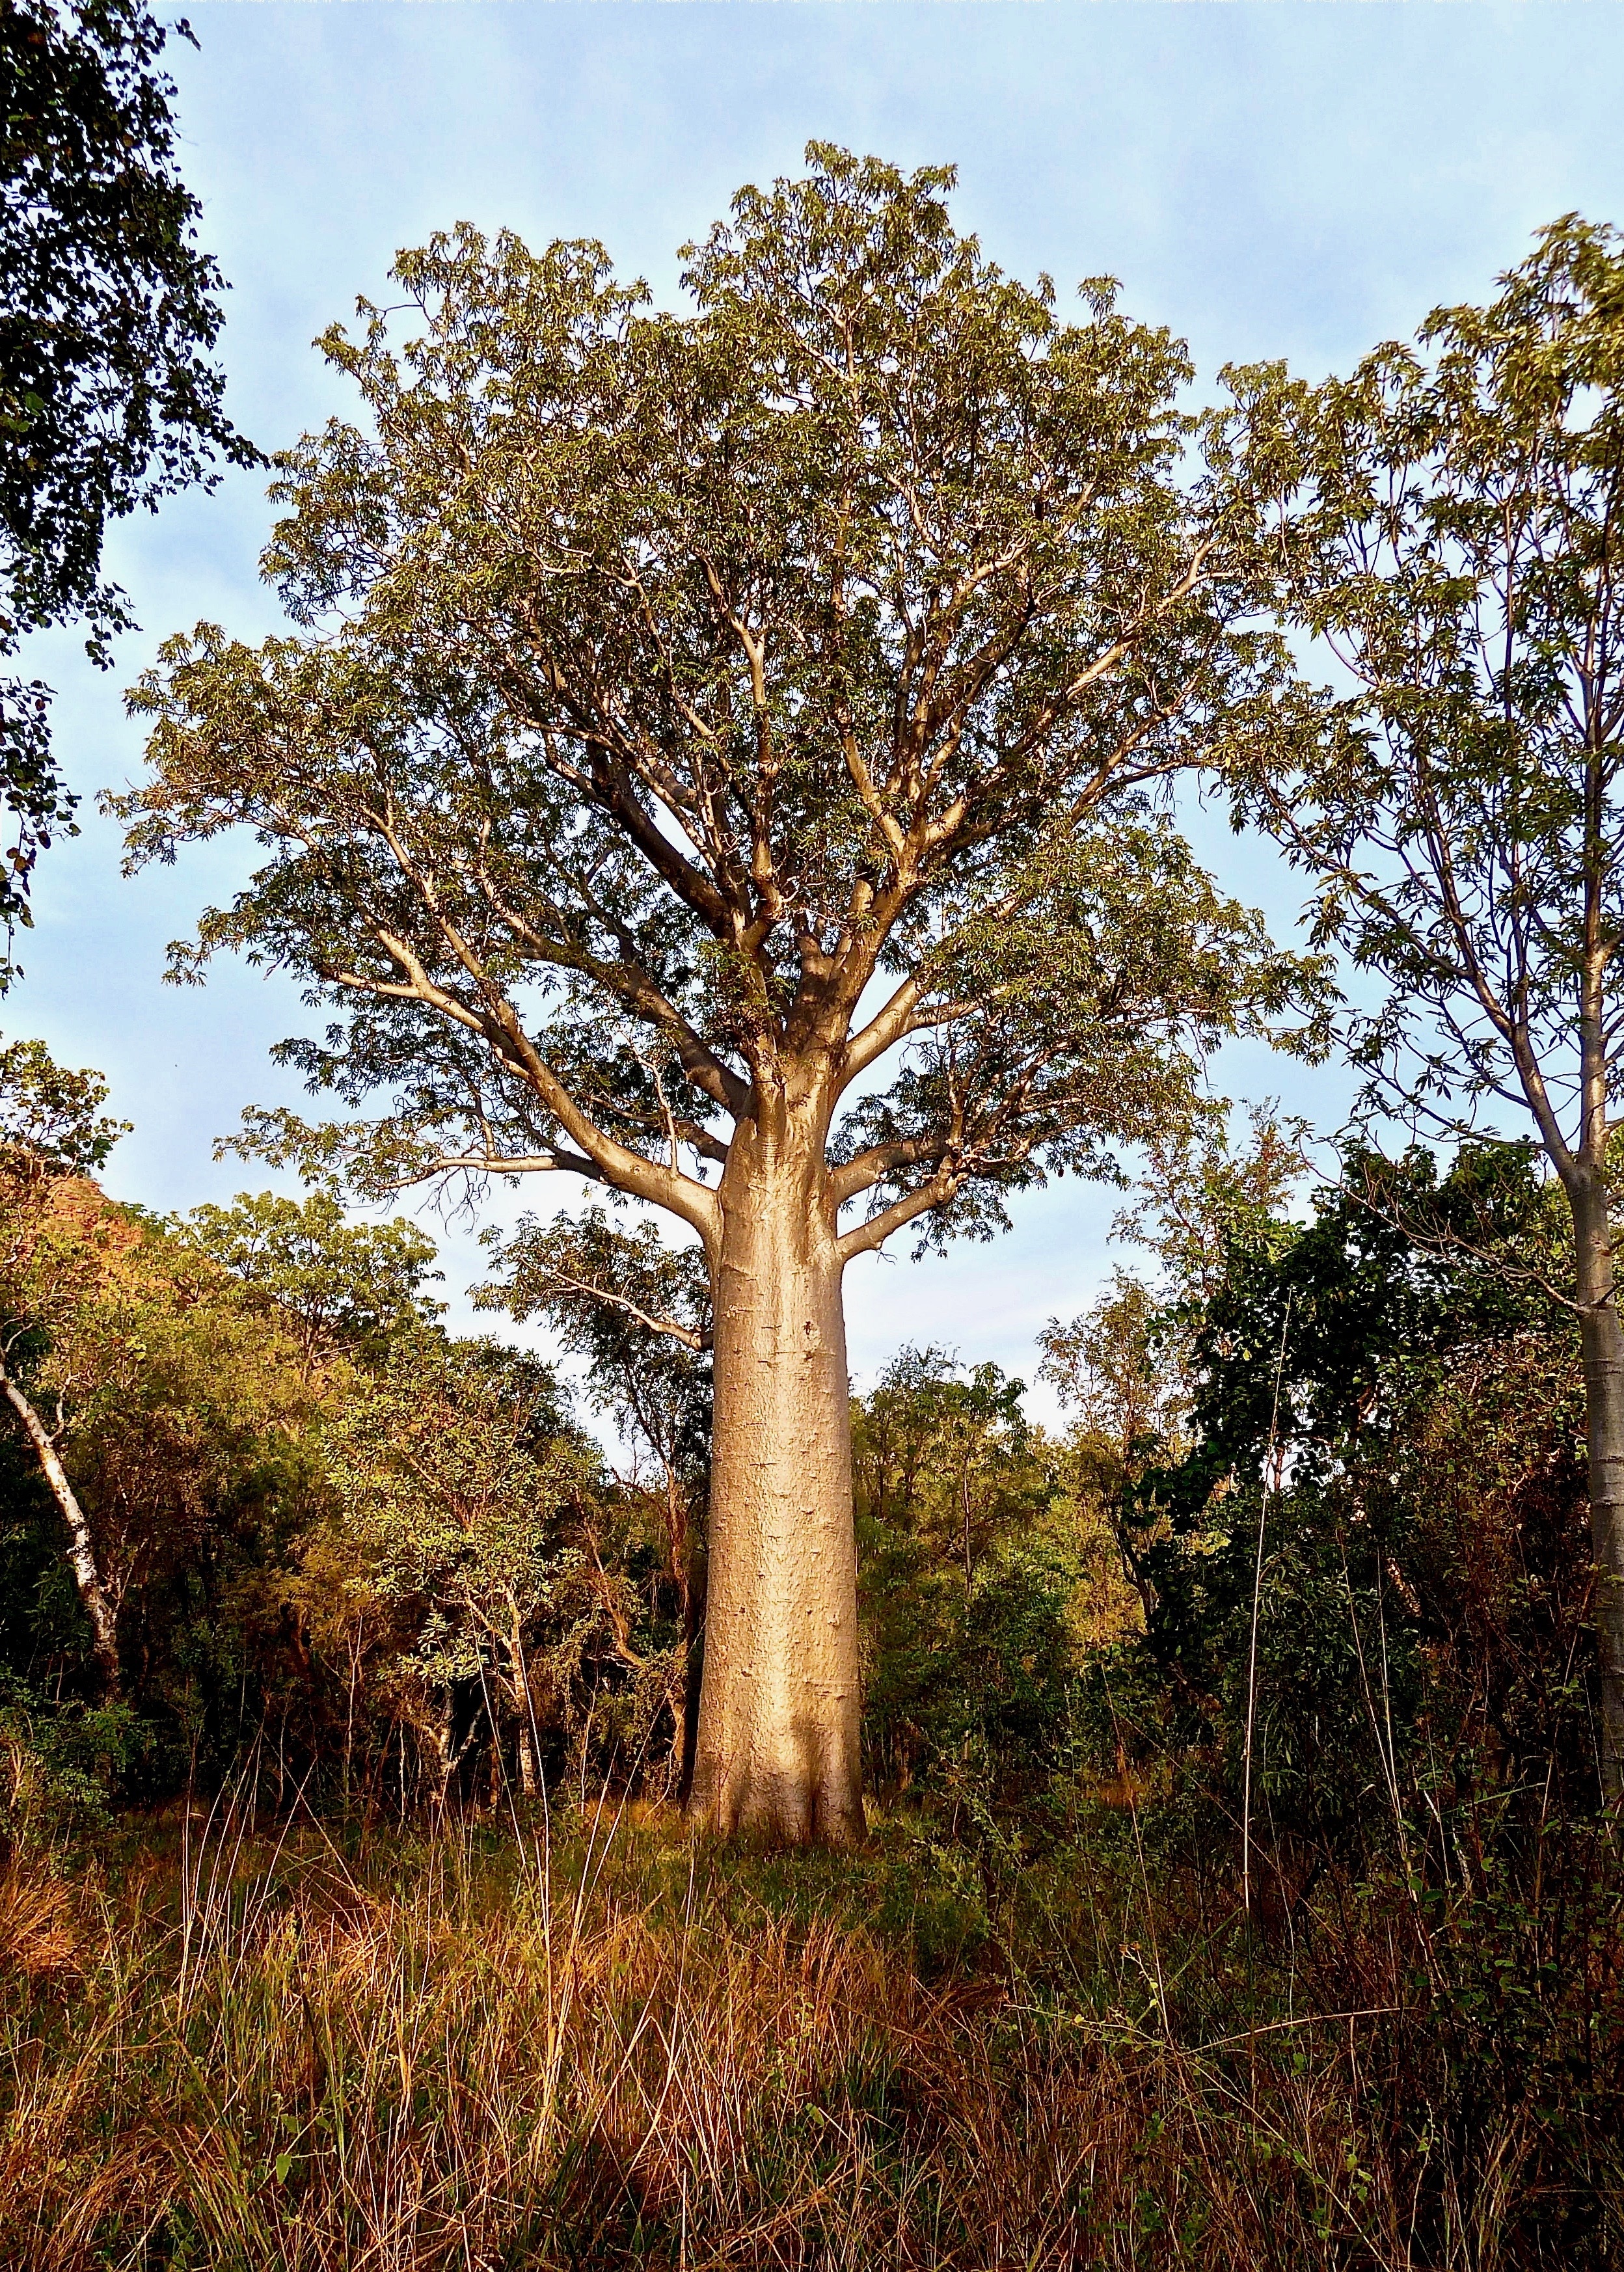
tree, nature, branch, plant, leaf, produce, autumn, botany, flora, australia, native, shrub, deciduous, grove, woodland, flowering plant, bottle tree, woody plant, land plant, arecales